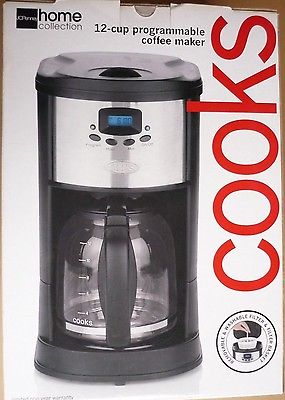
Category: coffee maker